Tilting train

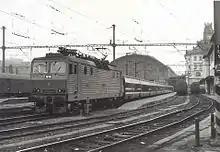
Talgo Pendular in Prague, 1993

The Spanish Talgo company had introduced the first widely successful shared-bogie system, which allowed cars to be connected end-to-end using a single bogie instead of each car having its own bogies at either end. This design saves weight and can reduce rail wear.